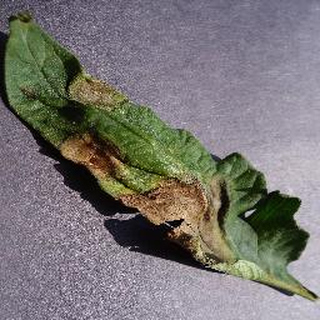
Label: tomato_late_blight